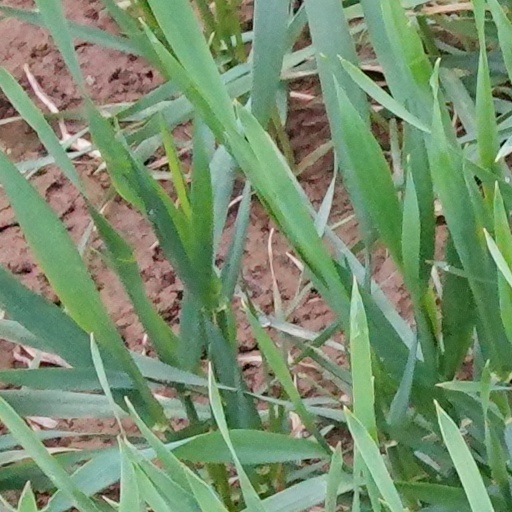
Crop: wheat